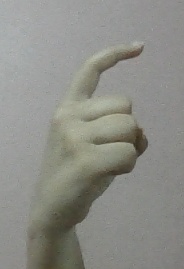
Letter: ra